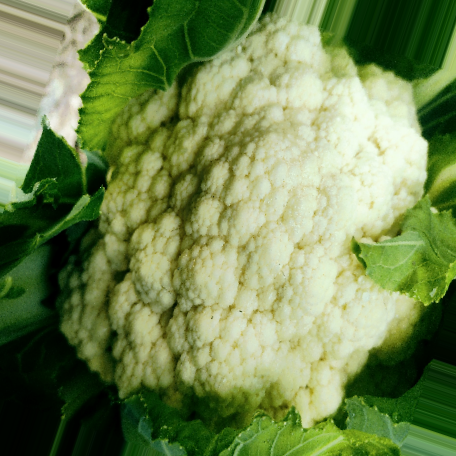
Label: Disease Free